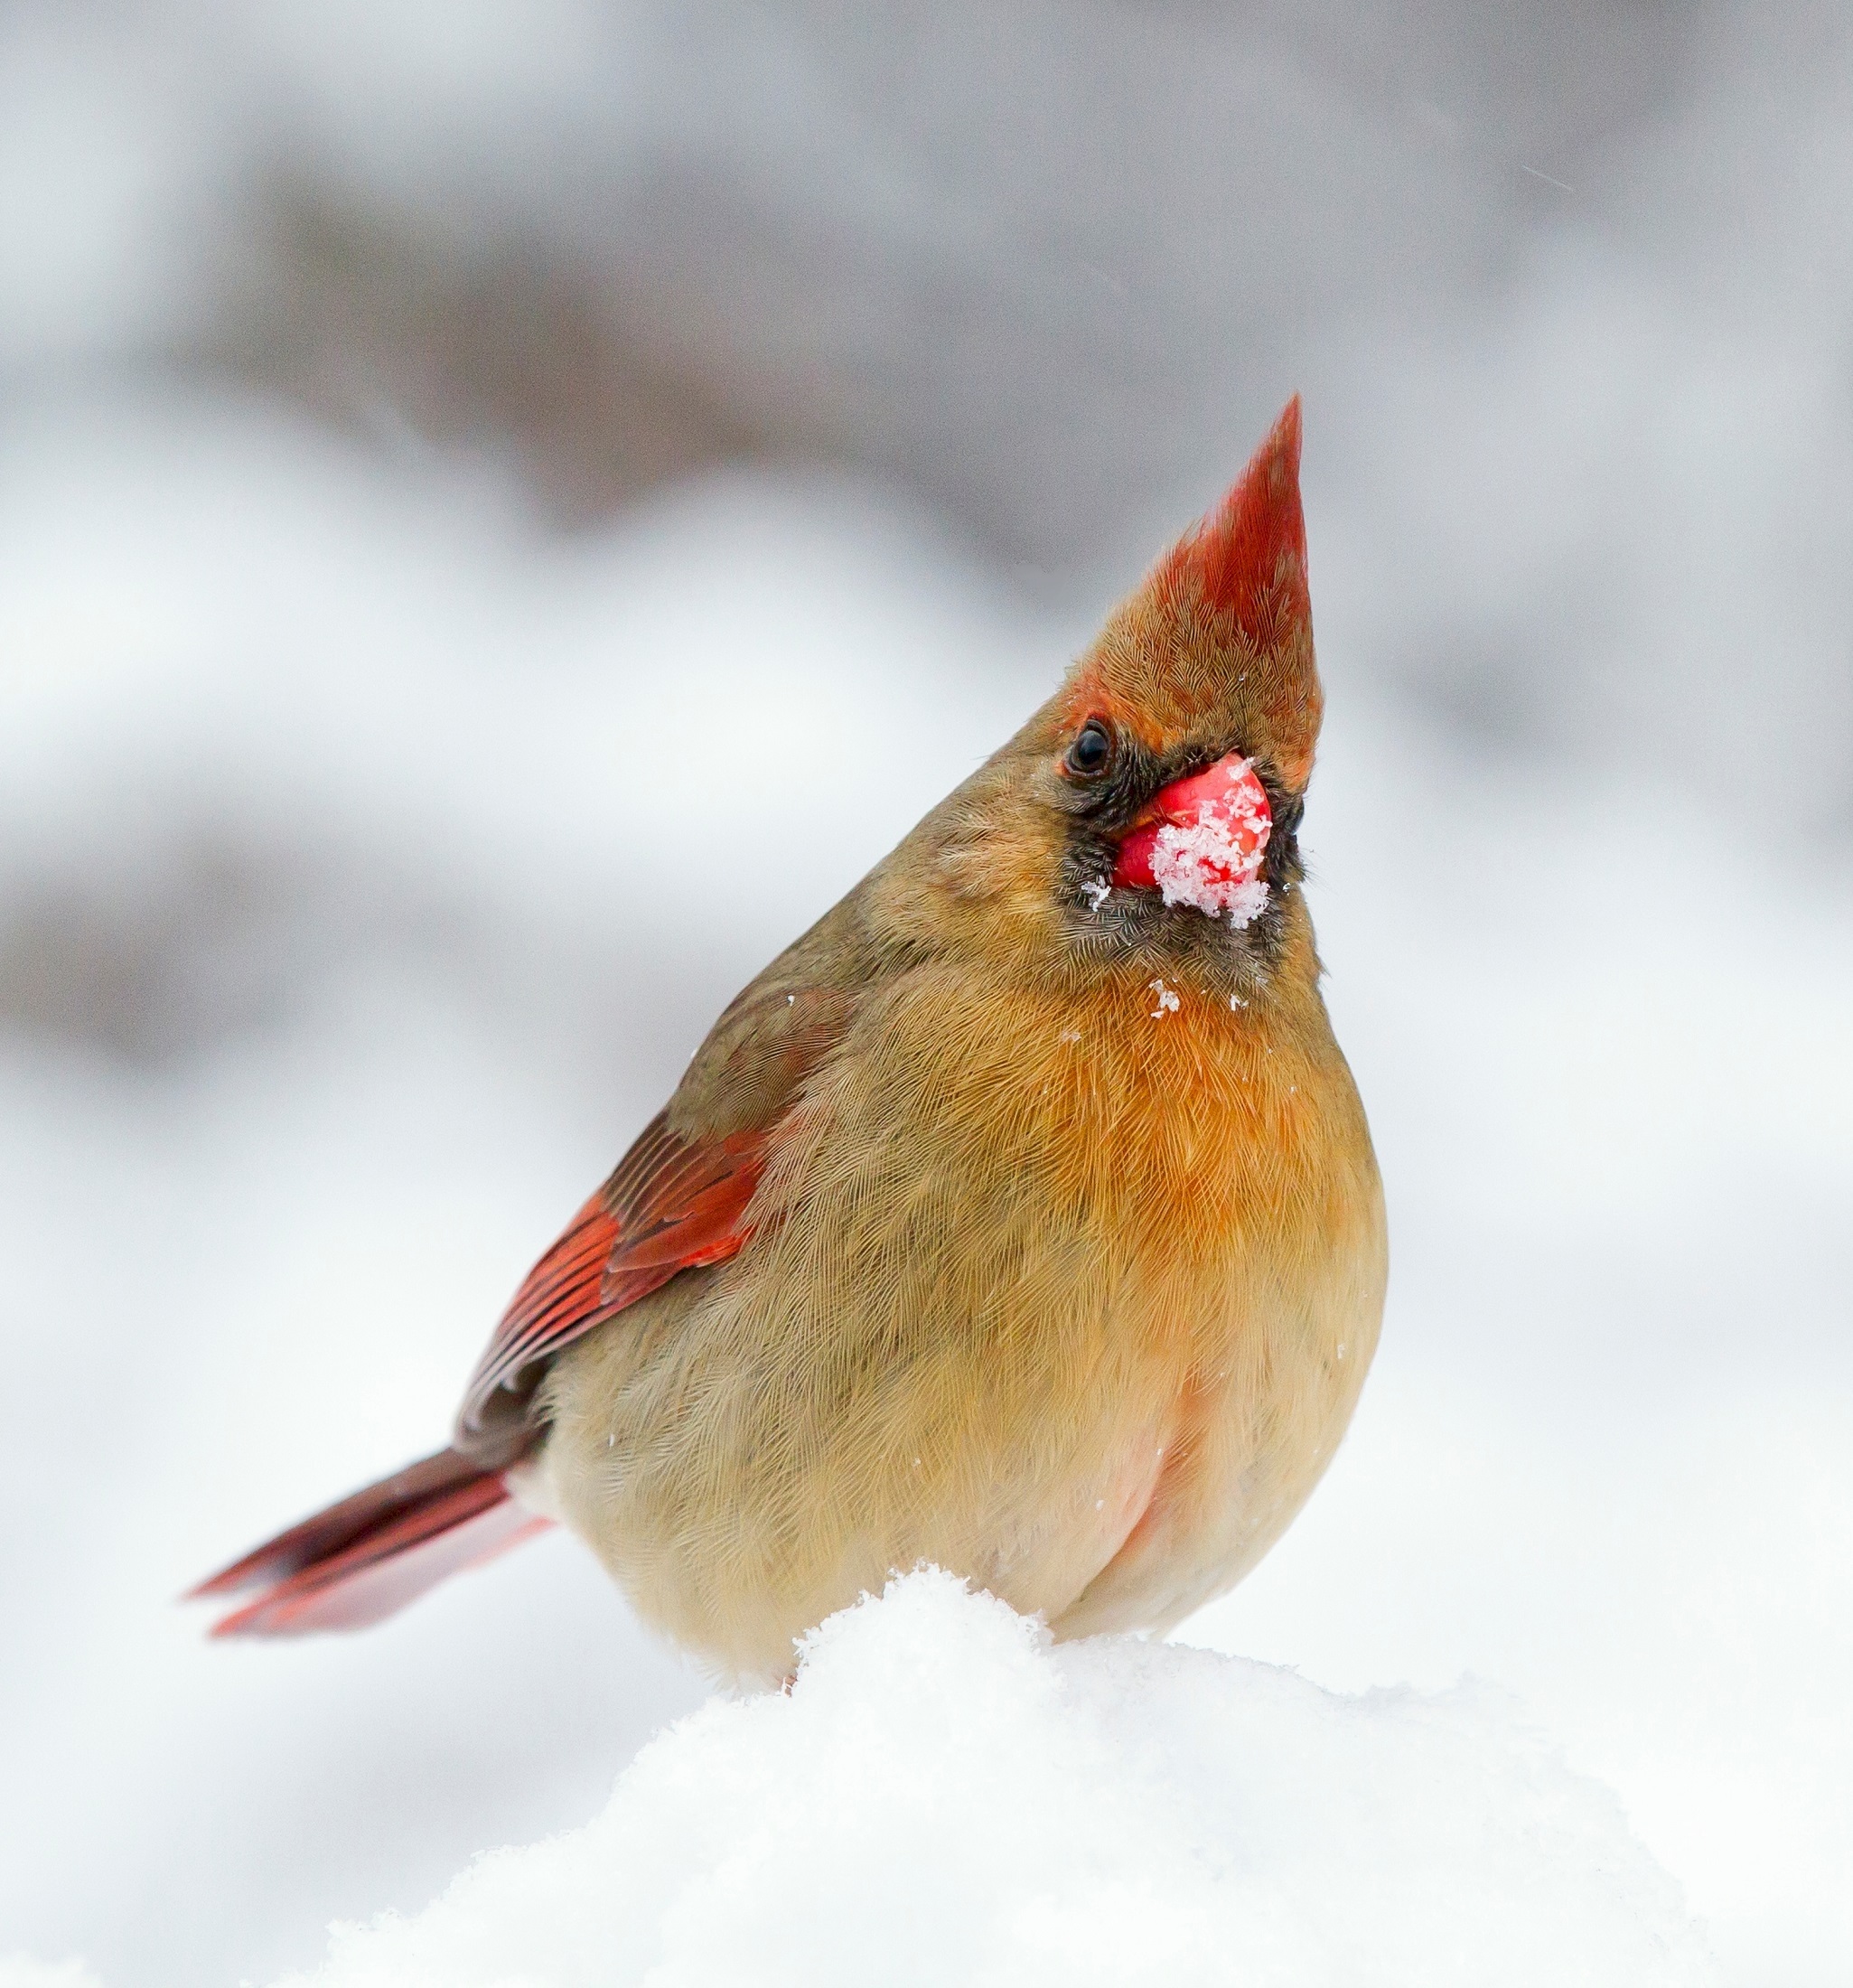
nature, snow, winter, bird, looking, female, wildlife, portrait, red, beak, fauna, outdoors, feathers, vertebrate, finch, cardinal, brambling, old world flycatcher, perching bird, emberizidae